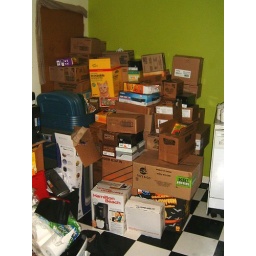
Soon they will be sent all over the world. Bye bye boxes, hello new kitchen table and chairs.